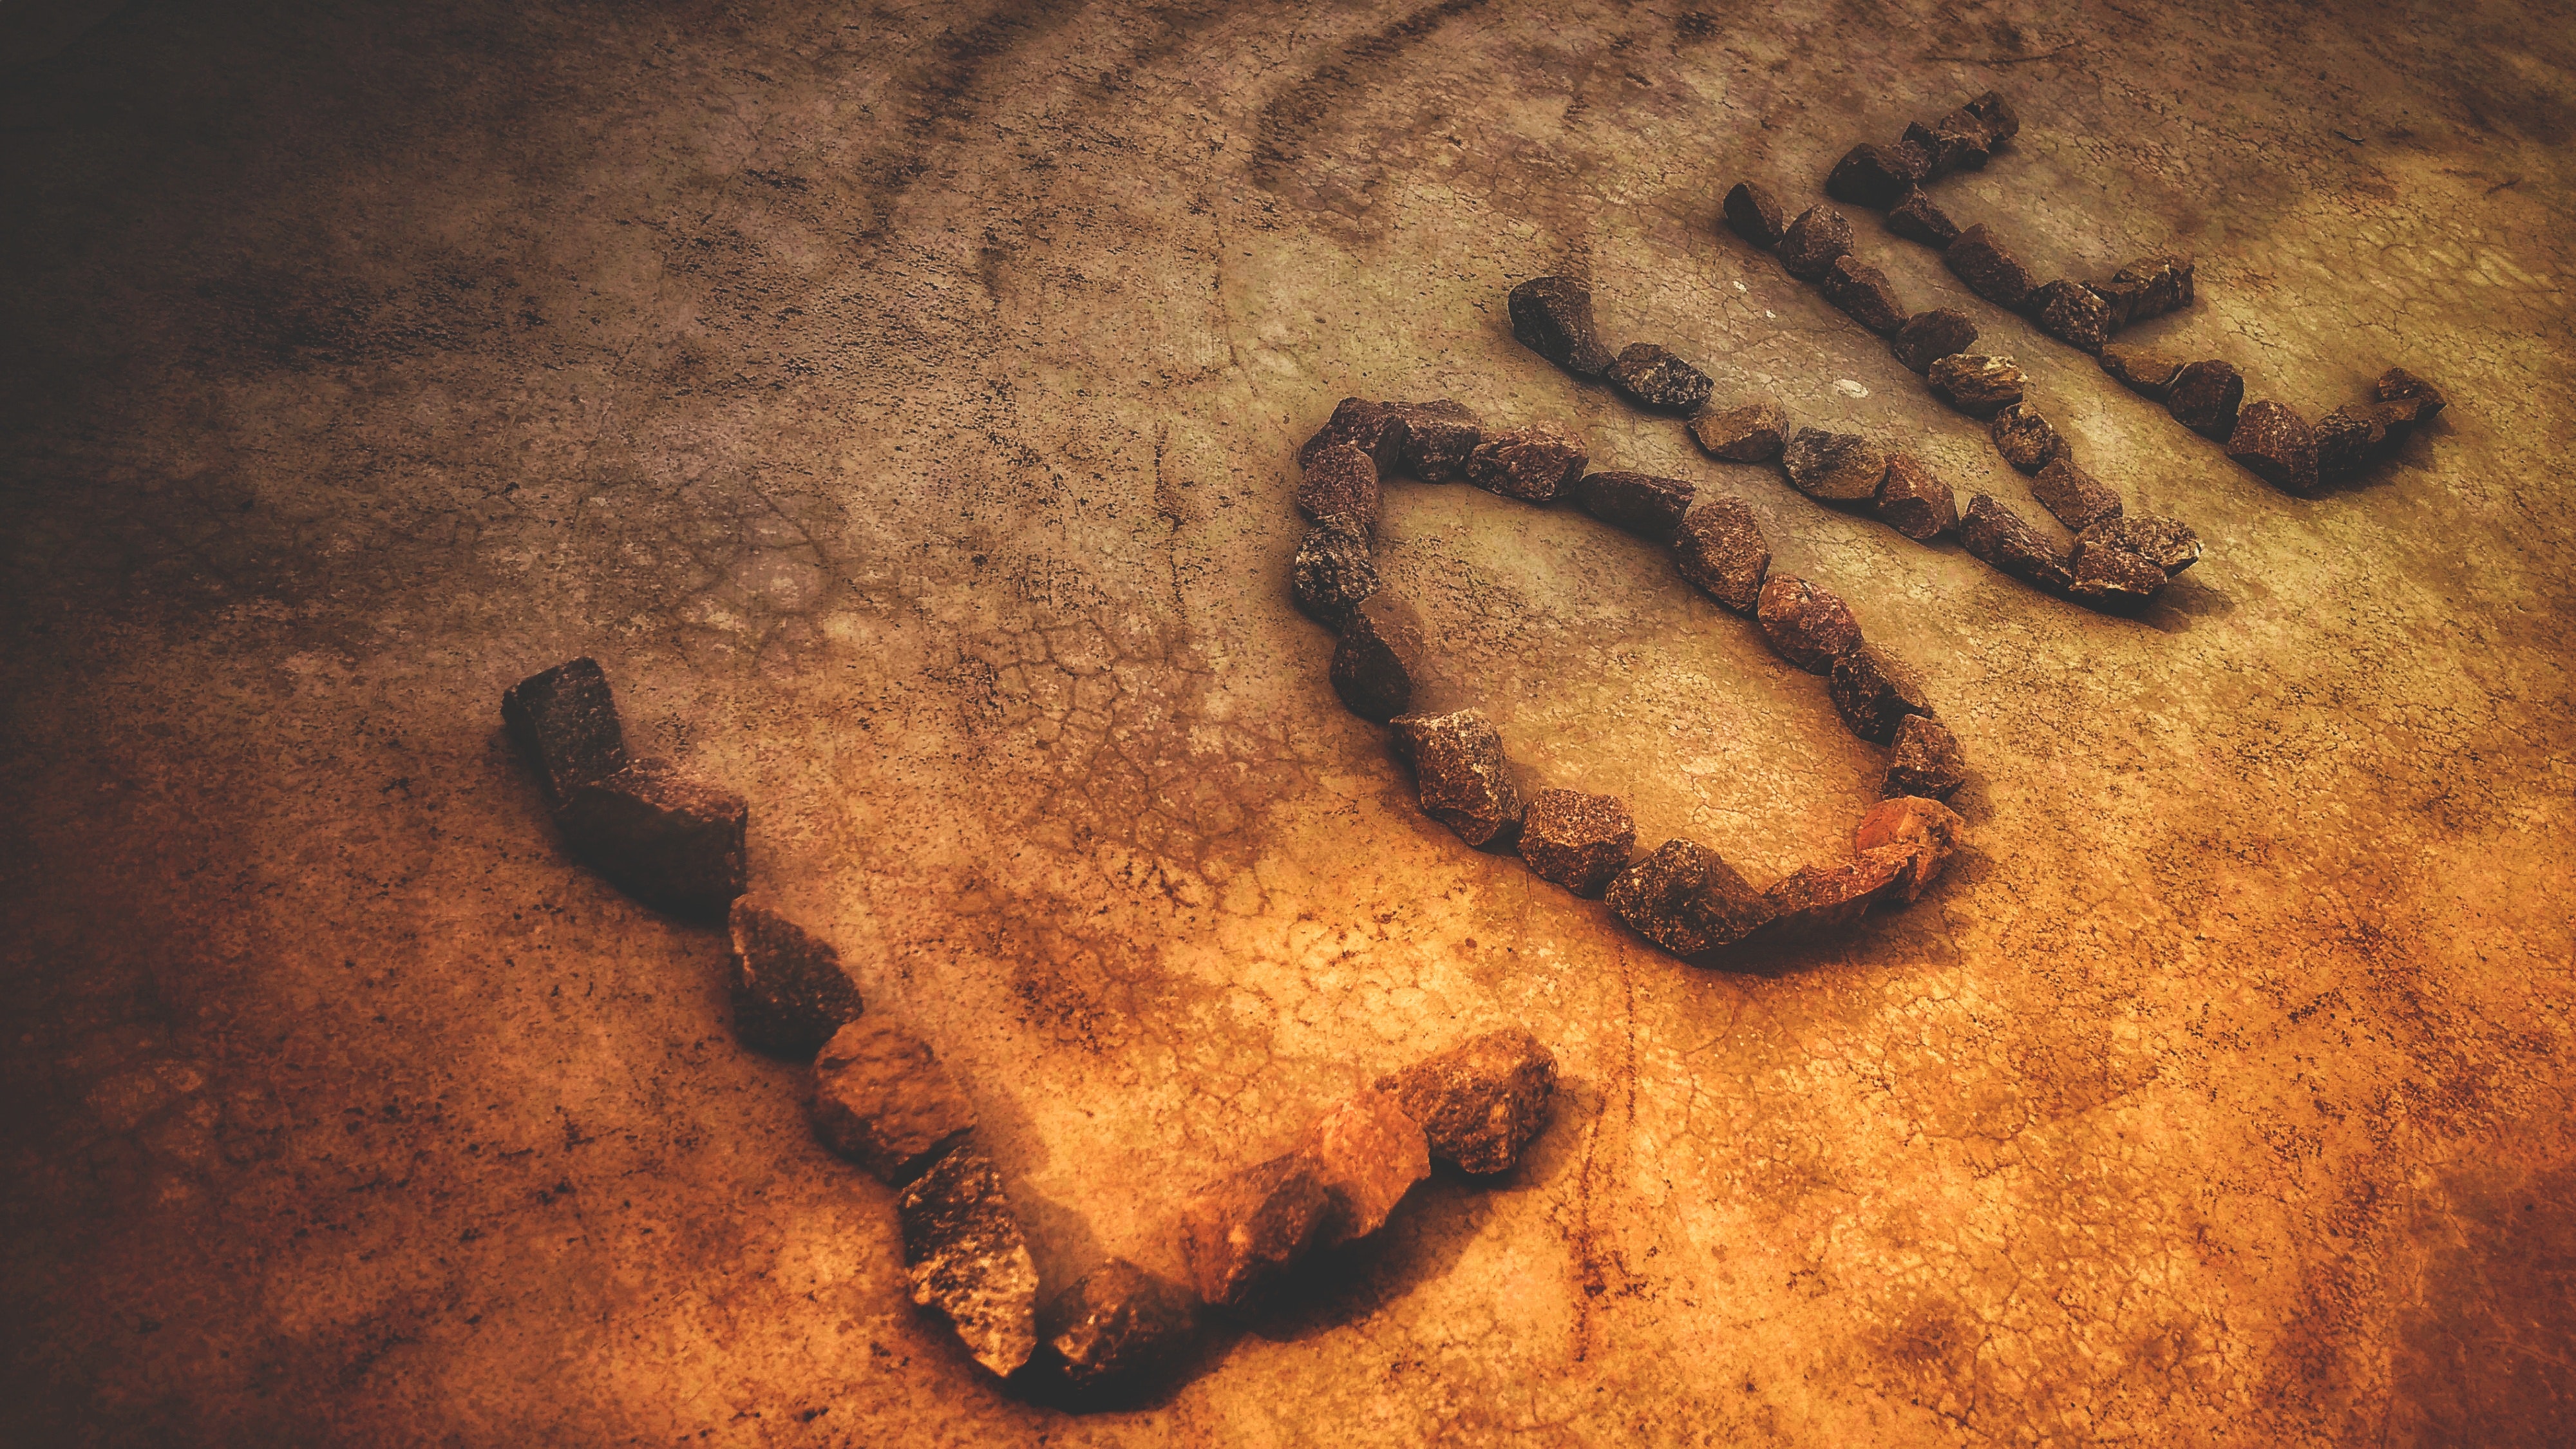
text, close up, font, computer wallpaper, stock photography, macro photography, sand